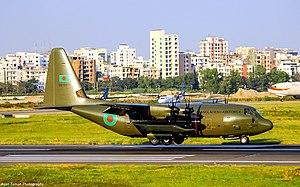
La Force aérienne du Bangladesh - বাংলাদেশ বিমান বাহিনী ou Bangladesh Biman Bahini- a été fondée officiellement le 28 septembre 1973 à la suite de l'indépendance du pays en 1971 après la guerre de libération du Bangladesh et la Troisième guerre indo-pakistanaise en 1971.